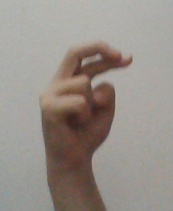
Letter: zay